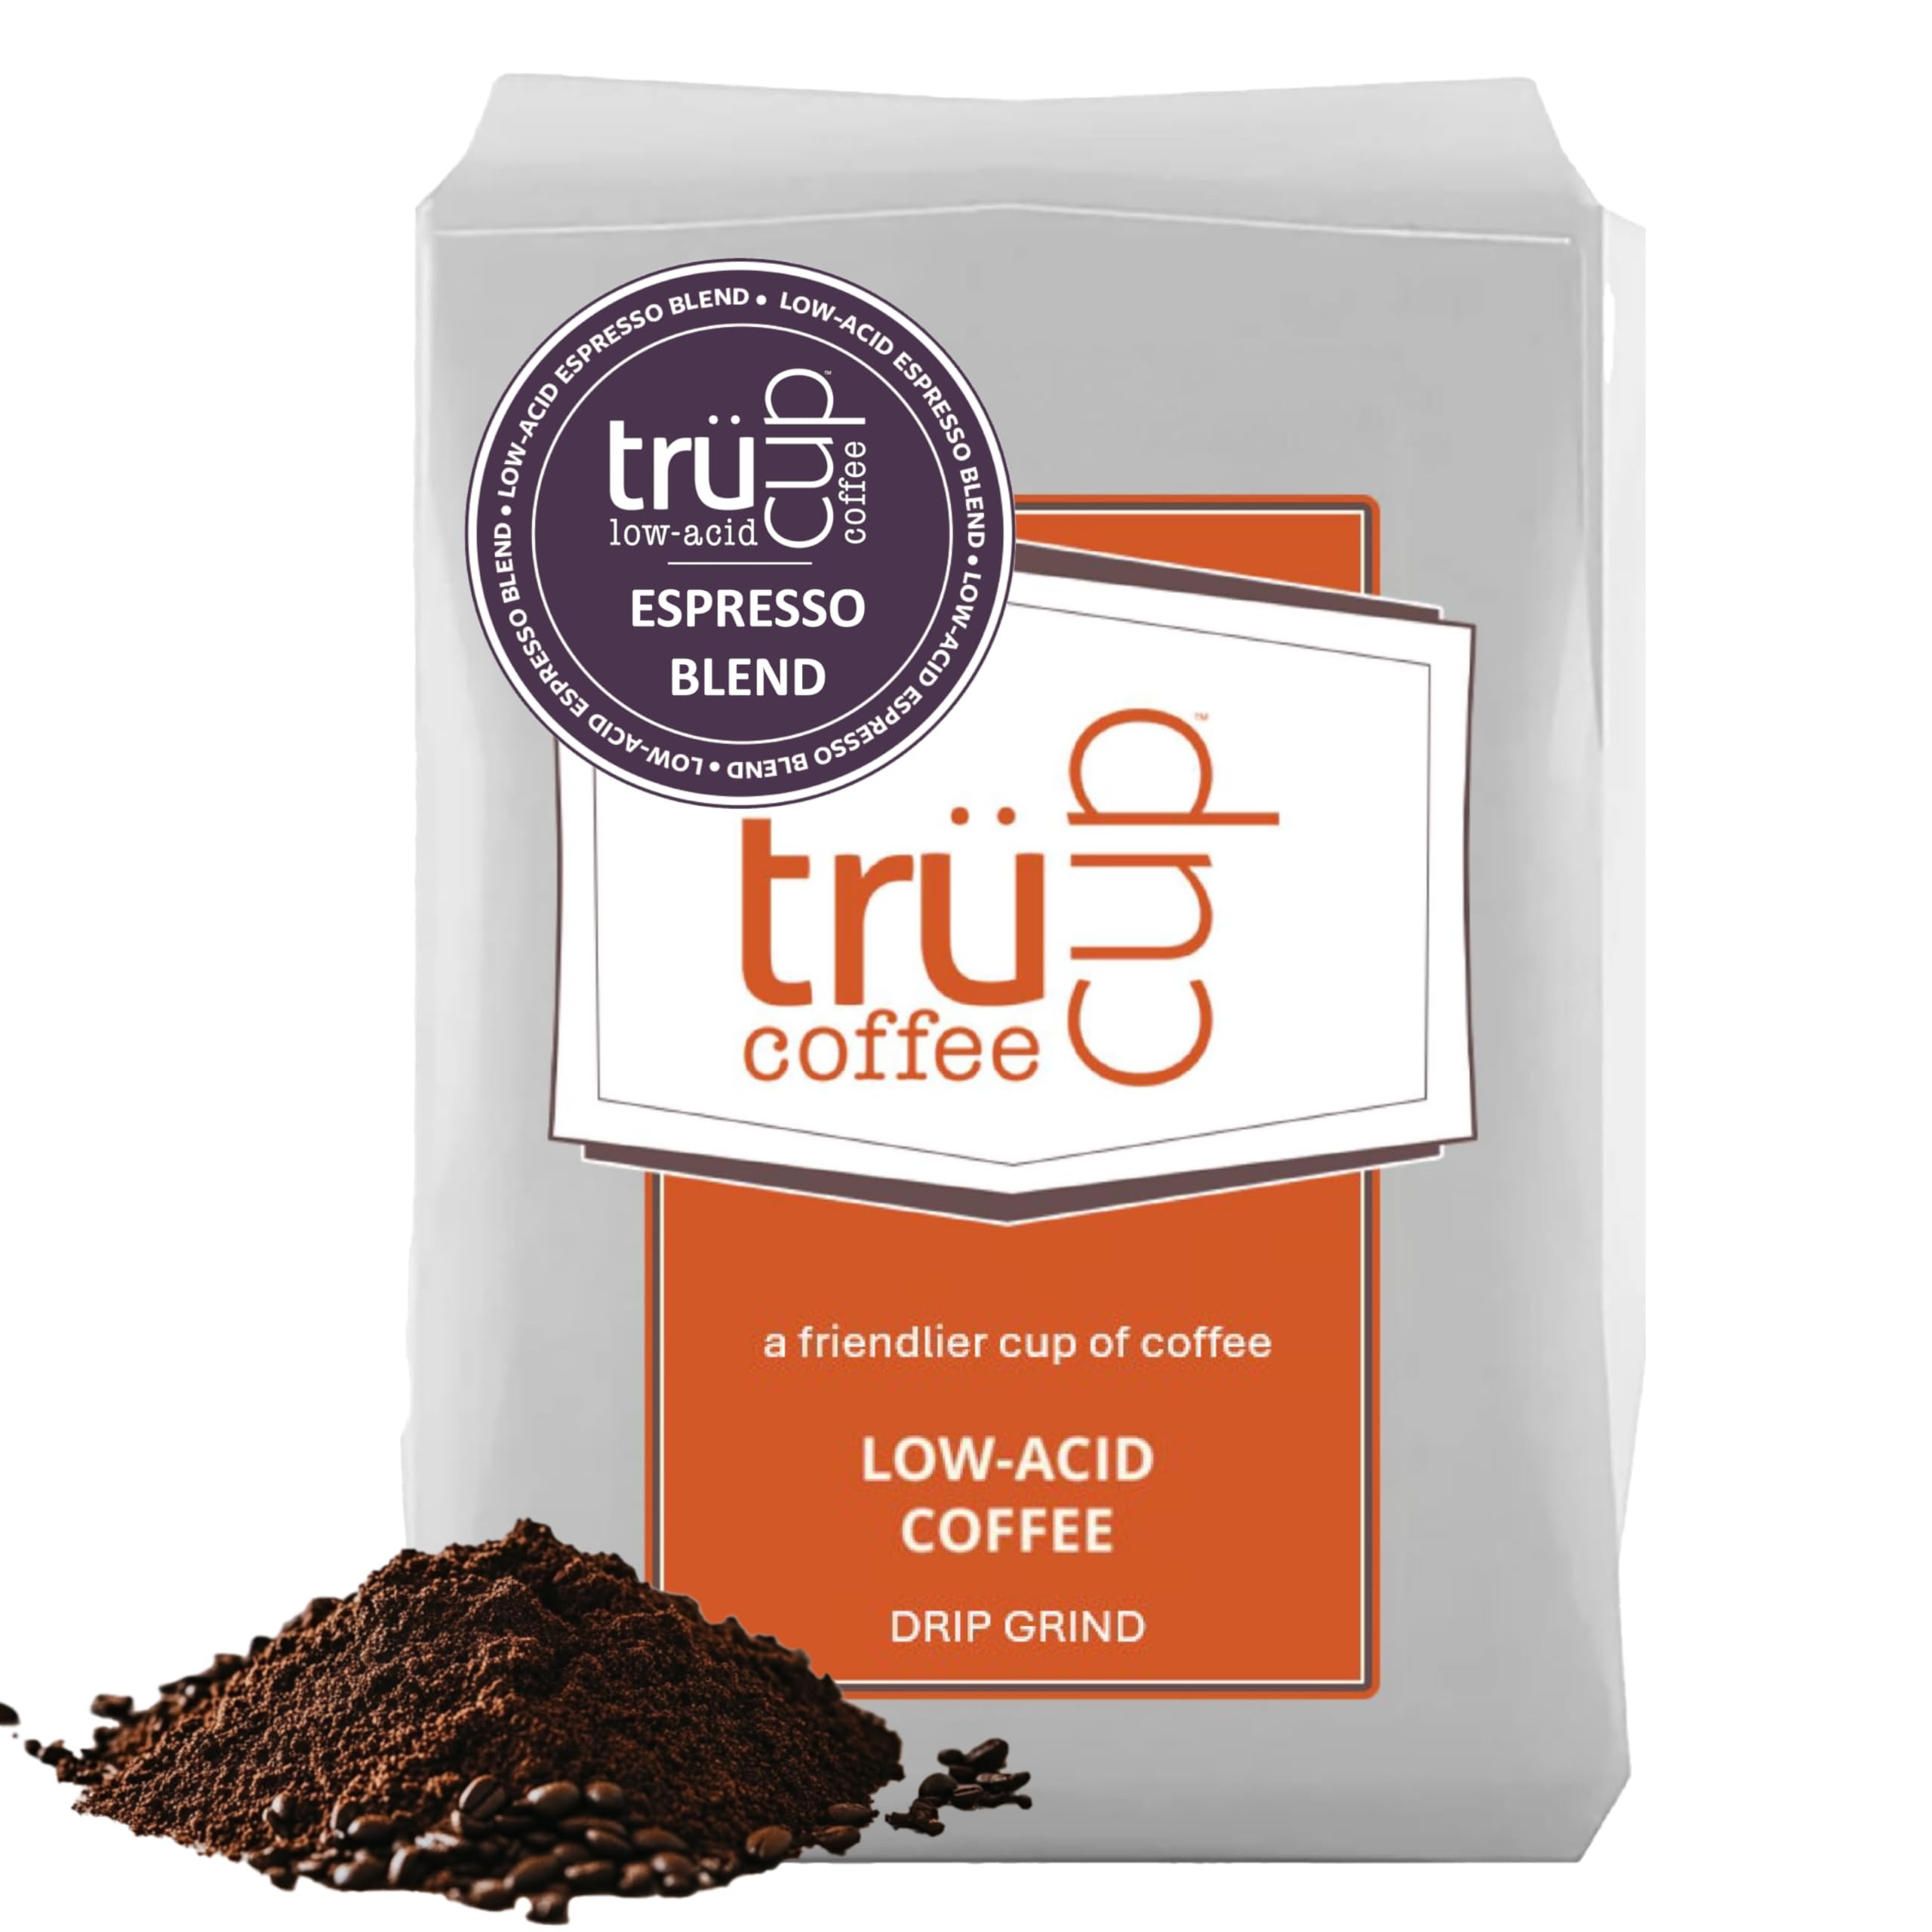
Item Name: trücup Low Acid Coffee, Espresso Coffee Ground - Drip Grind 80 Oz, Natural Water&Steam Process 60% Less Acid, Smooth Flavor, Stomach-Friendly Rich in Antioxidants
Bullet Point 1: STOMACH-FRIENDLY & EASY TO DIGEST: Say goodbye to discomfort! Our low-acid ground espresso coffee is specially processed with water and steam to remove 60% of the Acid found in regular coffee, making it gentle on sensitive stomachs and perfect for daily enjoyment.
Bullet Point 2: LOW ACID COFFEE SMOOTH trücup TASTE: Not sacrificing the taste of a good coffee, trücup procures premium coffee beans that are expertly roasted to preserve optimal flavor and the natural caffeine content.
Bullet Point 3: RICH IN ANTIOXIDANTS FOR YOUR WELLNESS: Boost your health with every sip. Packed with natural antioxidants, our Espresso roast coffee helps combat free radicals, supports your immune system, and promotes overall well-being, making it a guilt-free indulgence.
Bullet Point 4: PREMIUM QUALITY, NATURALLY PROCESSED: Sourced from high-quality beans and naturally processed with no harsh chemicals, our Espresso coffee ground is crafted with care to ensure consistent flavor, aroma, and satisfaction in every bag. Enjoy a better coffee experience you can trust.
Bullet Point 5: VERSATILE GRIND OPTIONS FOR EVERY BREWER: Whether you prefer drip coffee, French Press, or a classic pour-over, we’ve got you covered. Choose from Drip, Coarse, Espresso or Whole Bean to suit your favorite brewing method and create your perfect cup every time.
Product Description: Elevate your coffee experience with trücup Low-Acid Espresso Blend, a meticulously crafted masterpiece designed specifically for espresso machines yet equally exceptional as drip coffee. This blend offers a rich, bold flavor profile with the perfect balance of intensity and smoothness, making every sip a luxurious indulgence. Perfect for Any Time of Day Wake up to the bold and invigorating aroma of trücup Low-Acid Espresso Blend, filling your kitchen with the promise of a powerful start to your day. This blend is perfect for those morning espresso shots that kickstart your day or an afternoon latte that keeps you energized and focused. Healthier Coffee Choice trücup Low-Acid Espresso Blend offers a healthier coffee option, combining the rich and intense flavors of a traditional espresso with low acidity. Enjoy a robust and satisfying coffee experience that's easy on your digestive system. Order Your trücup Low-Acid Espresso Blend Today! Don't miss out on the ultimate espresso experience. Order your bag of trücup Low-Acid Espresso Blend today and discover the perfect balance of bold flavor and smooth texture. Enjoy a luxurious and gentle coffee that's kind to your stomach and delightful to your taste buds. Embrace the boldness, savor the rich intensity, and experience the low-acid difference with trücup Low-Acid Espresso Blend. It's more than just coffee; it's a daily ritual of indulgence and pure enjoyment in every cup.
Value: 80.0
Unit: Ounce

Price: 64.95